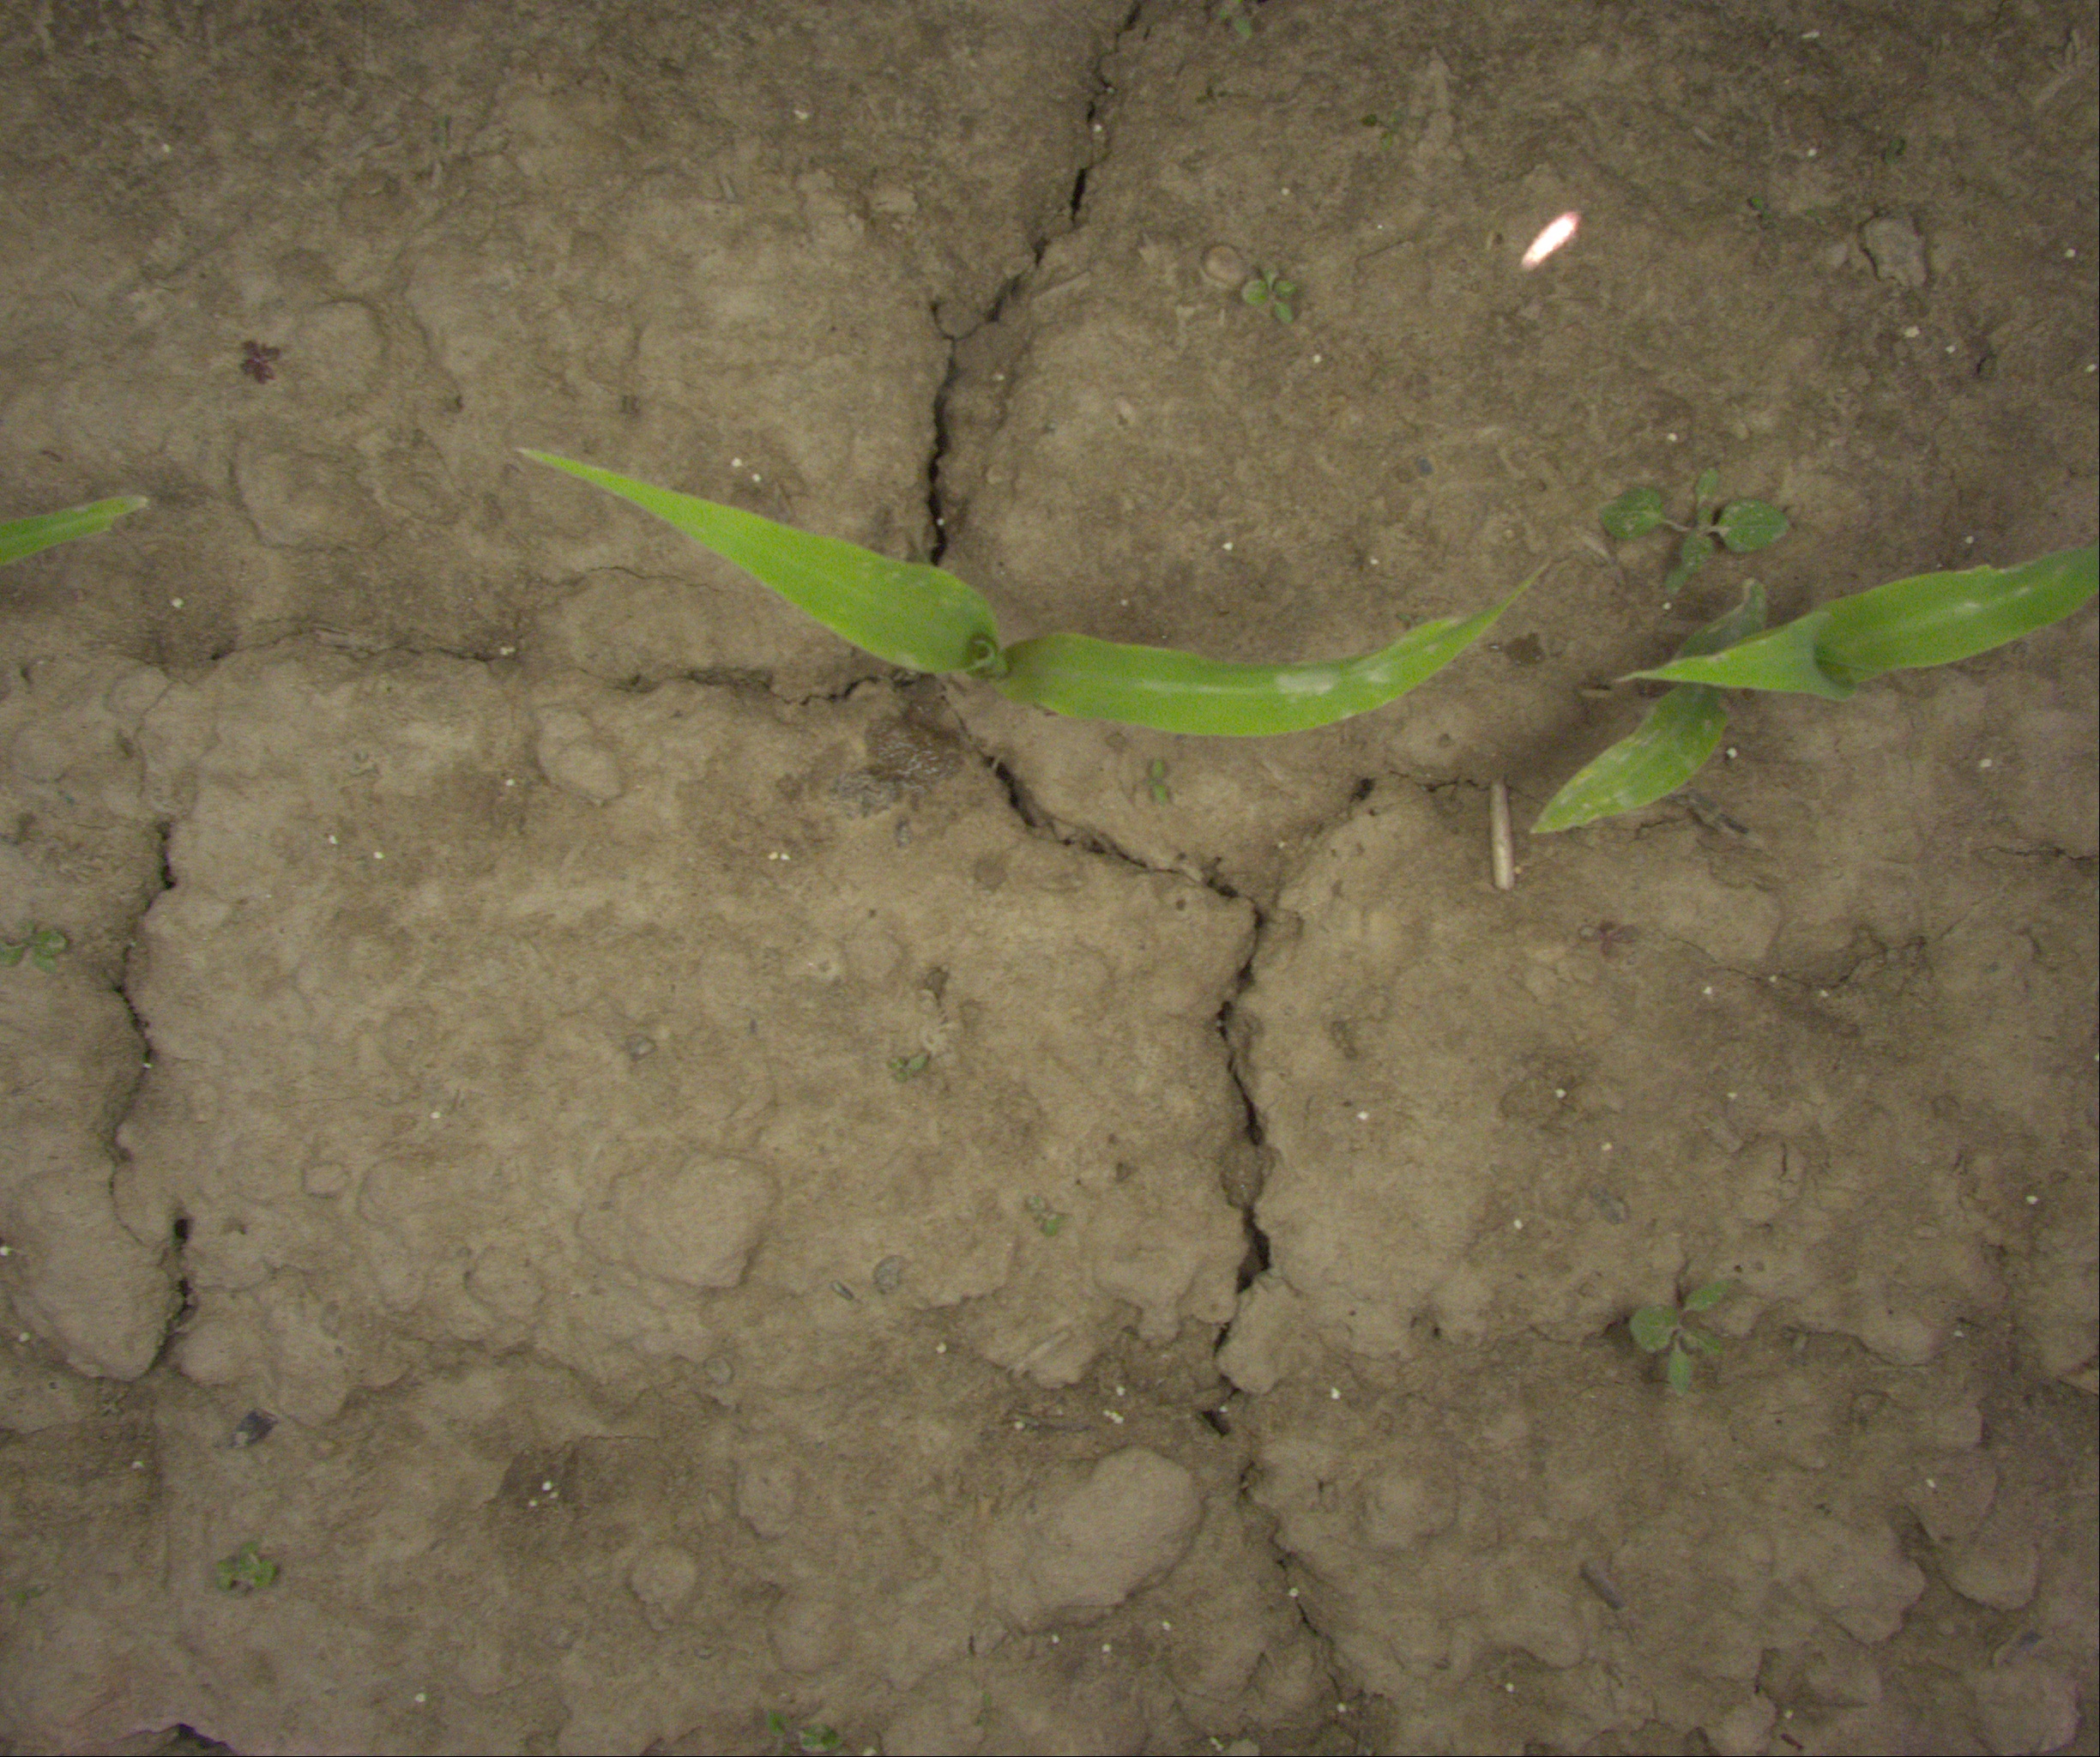
Crop: maize
Objects: maize, maize